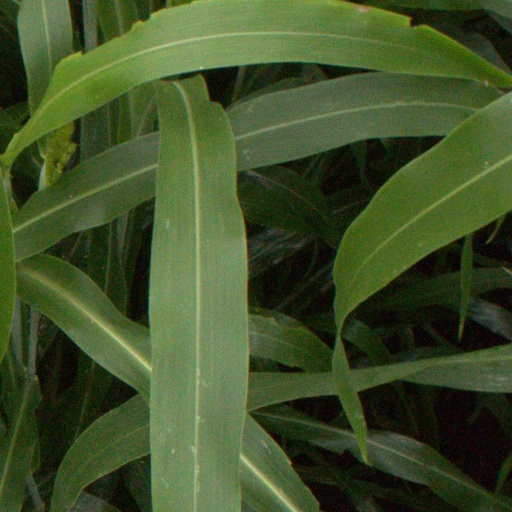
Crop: sorghum